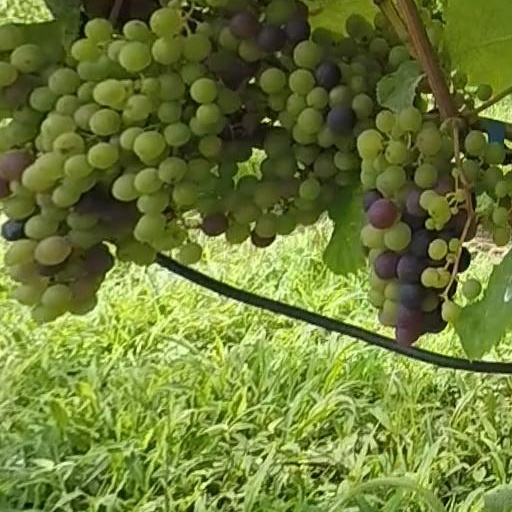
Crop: grape